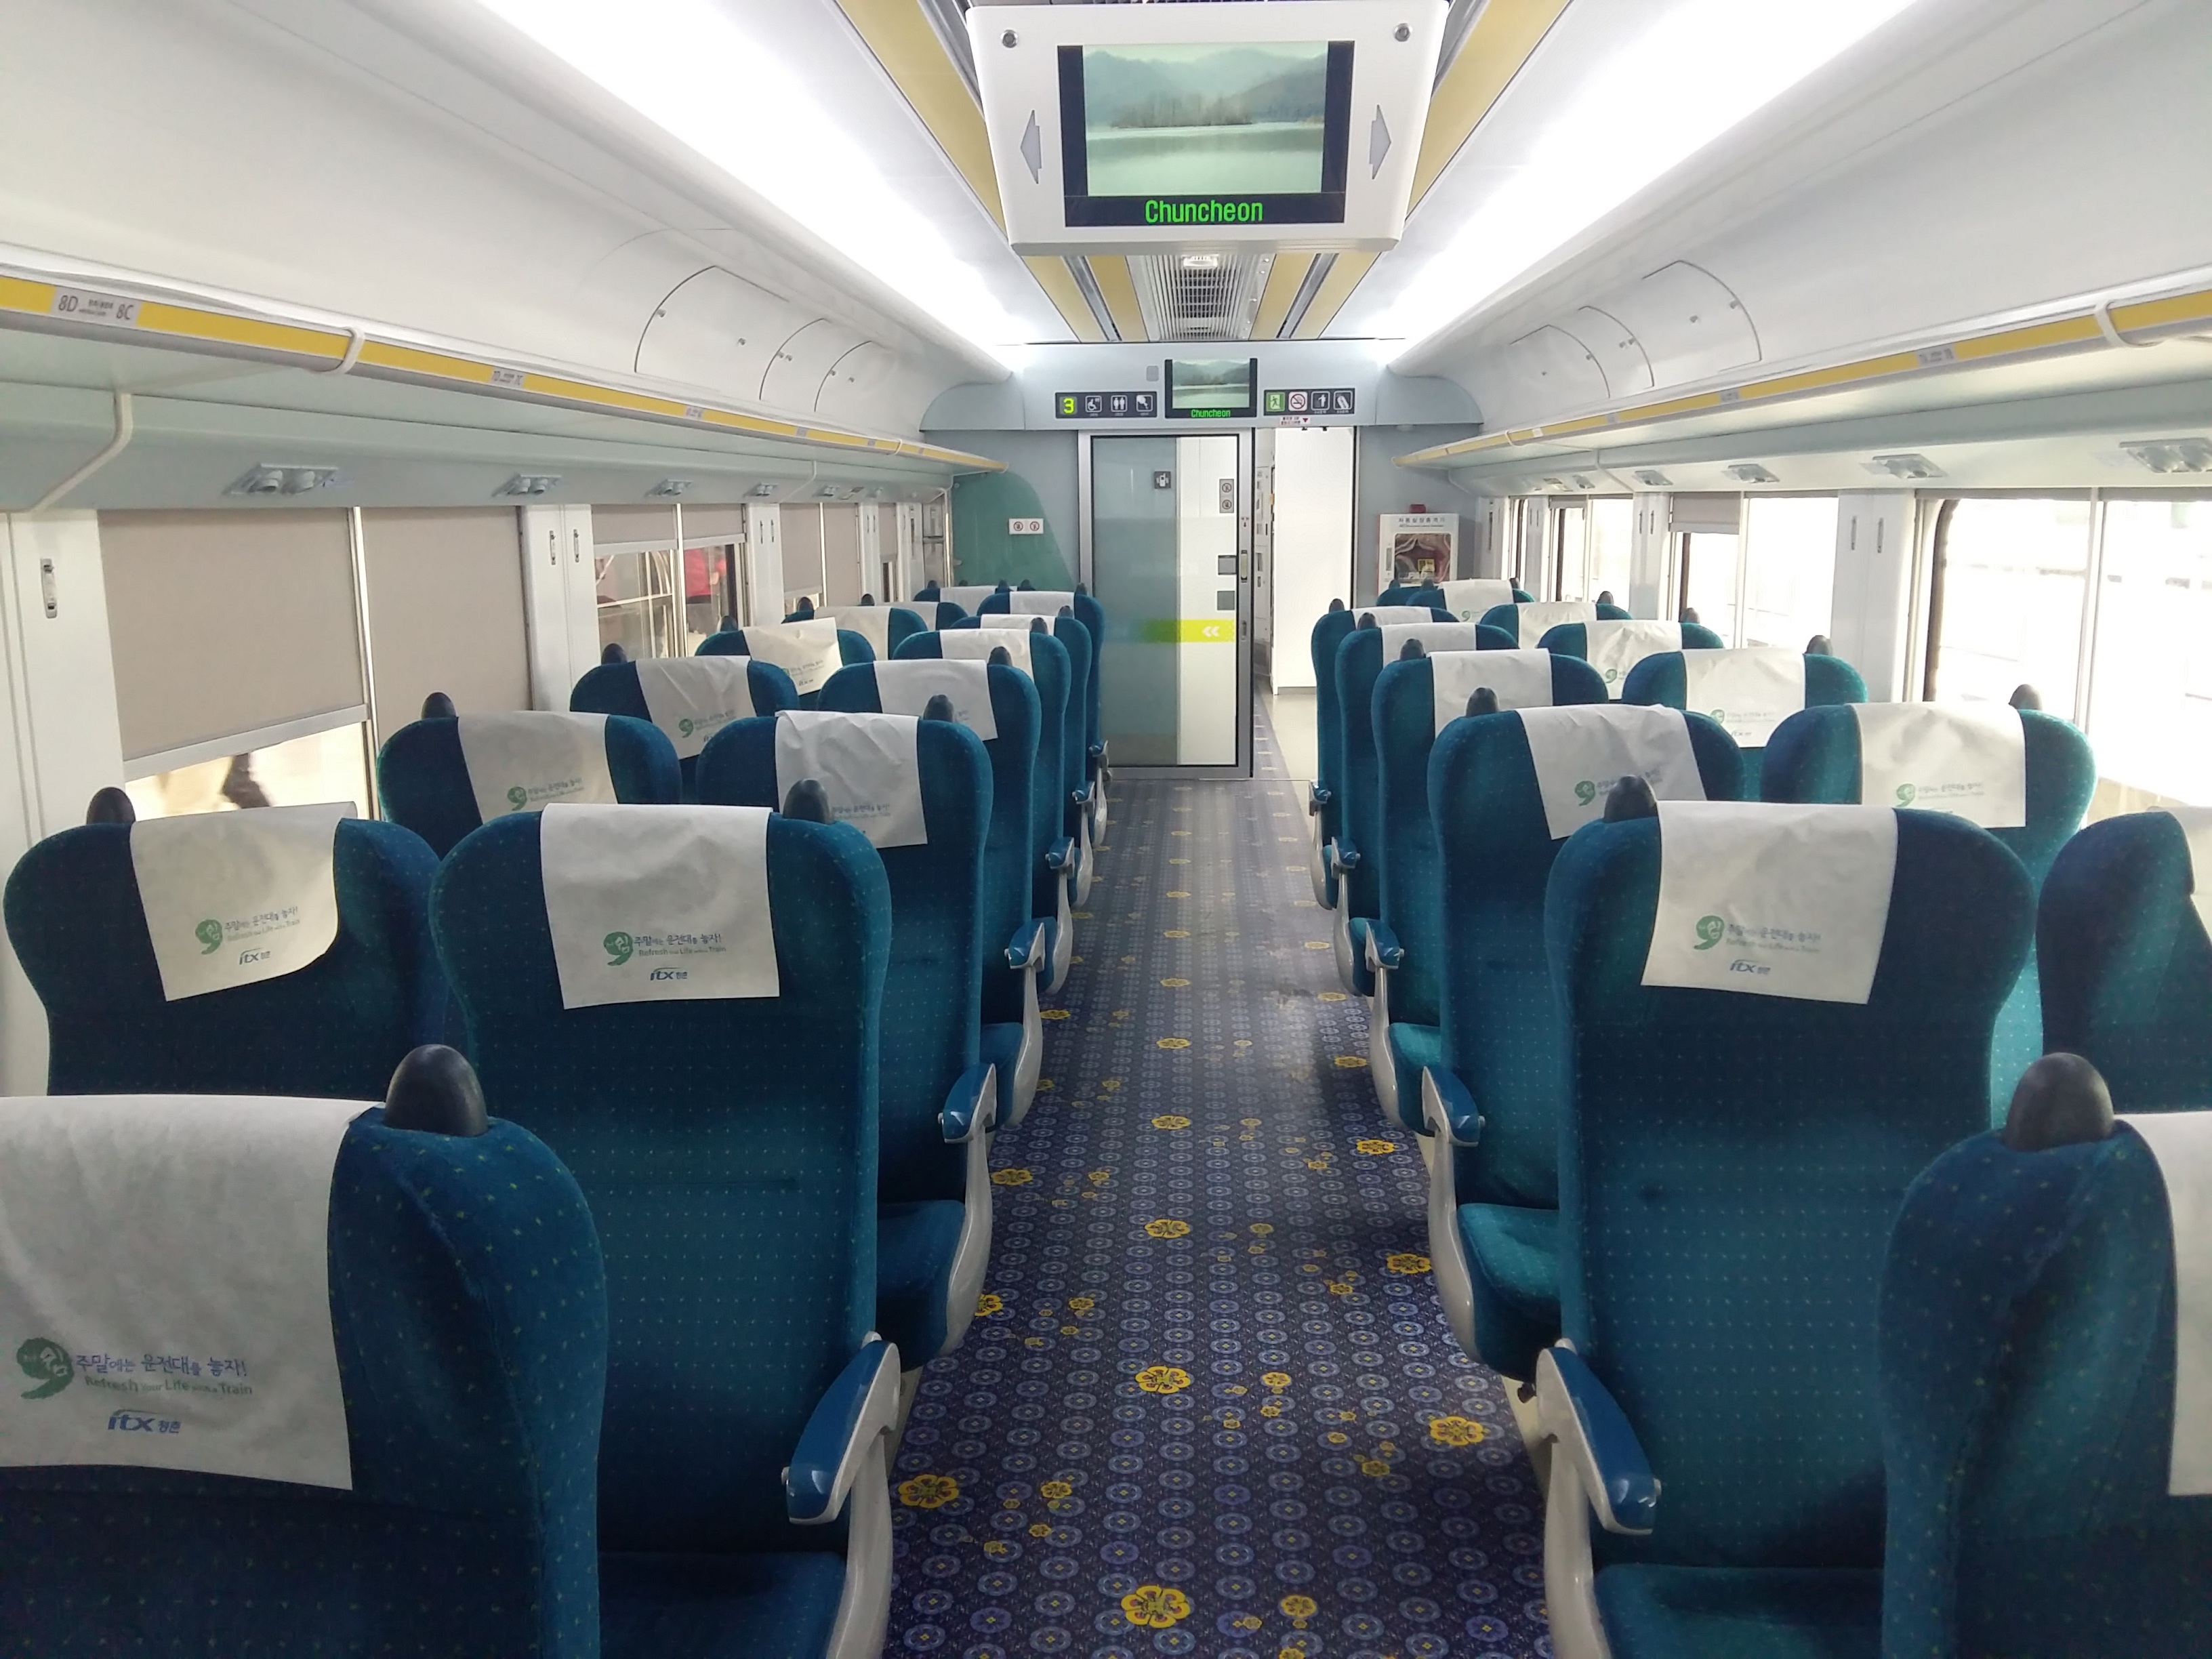
railway, chair, train, travel, transportation, transport, vehicle, airline, public transport, history, rooms, coach, passenger, minibus, republic of korea, express train, aircraft cabin, chuncheon, gyeongchun line